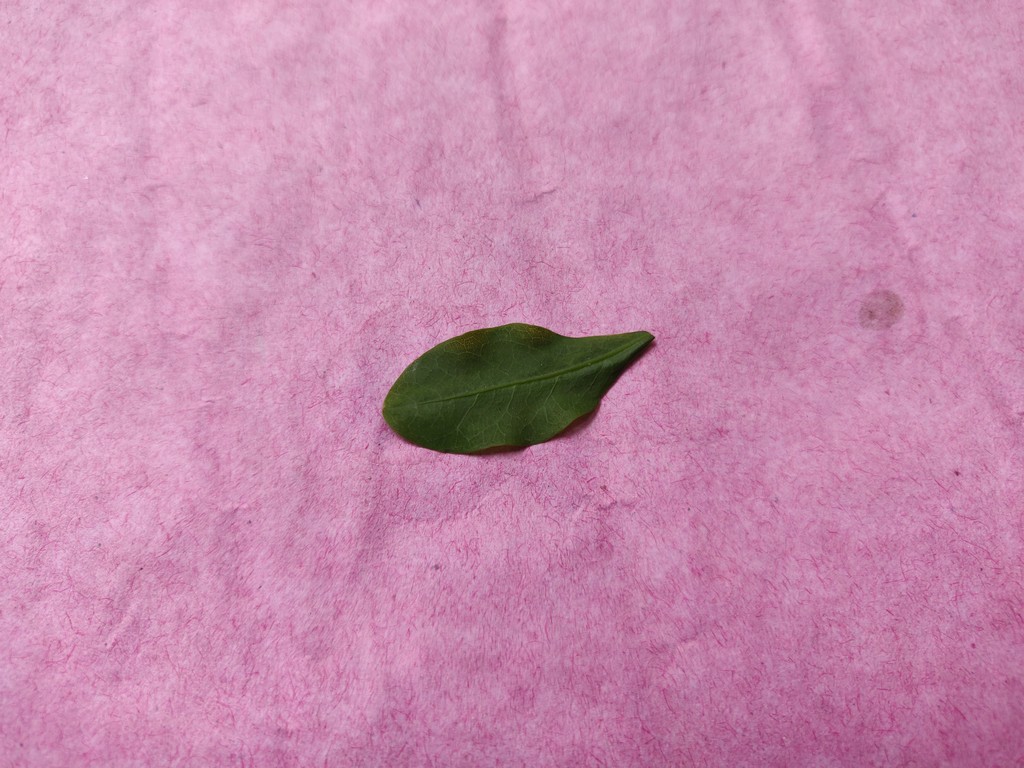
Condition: Healthy
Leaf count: single
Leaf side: front